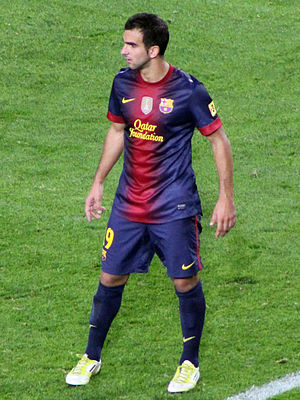
Martín Montoya
Martín Montoya Torralbo er en spansk professionel fodboldspiller der spiller for Valencia som højre back. Han har spillet størstedelen af sin ungdomskareirre hos FC Barcelona, og blev i 2009 rykket op på FC Barcelona B. Efter flere fine præstationer blev han rykket op til A-truppen.